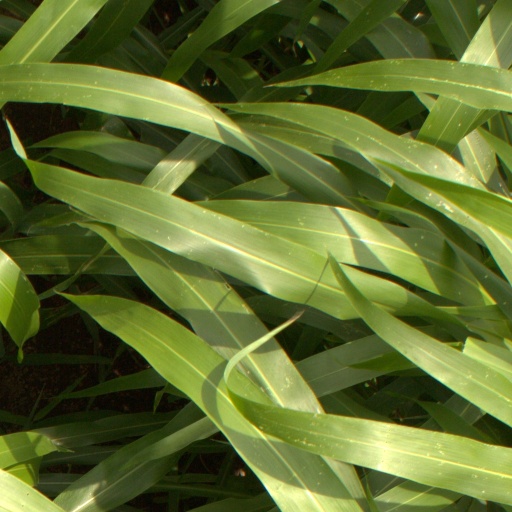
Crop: sorghum